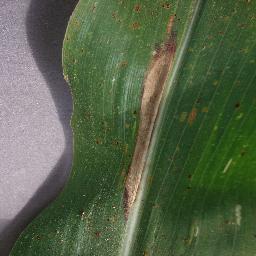
Label: Corn___Northern_Leaf_Blight